DeRoI-class locomotive (Toshiba)

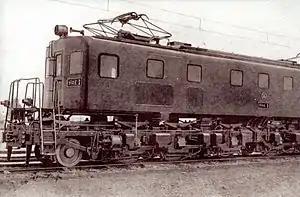
Builder's photo of DeRoI-1

The Toshiba "DeRoI"-class was a group of nine boxcab-style electric locomotives with regenerative braking (type EL14AR) and the capability for multiple-unit control manufactured by built by Toshiba in 1943–1944. They were very similar to the Mitsubishi-built "DeRoI"-class locomotives and the "DeRoNi"-class locomotives built by Hitachi. They were built for the Chosen Government Railway ("Sentetsu"), and after the partition of Korea were inherited by the Korean State Railway of North Korea, where they were known as the Chŏngiha ("Electric 1") class.